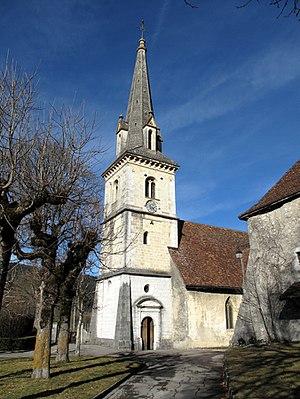
Môtiers, temple
Le temple de Môtiers se situe dans le Val-de-Travers où il occupe une place historique importante.